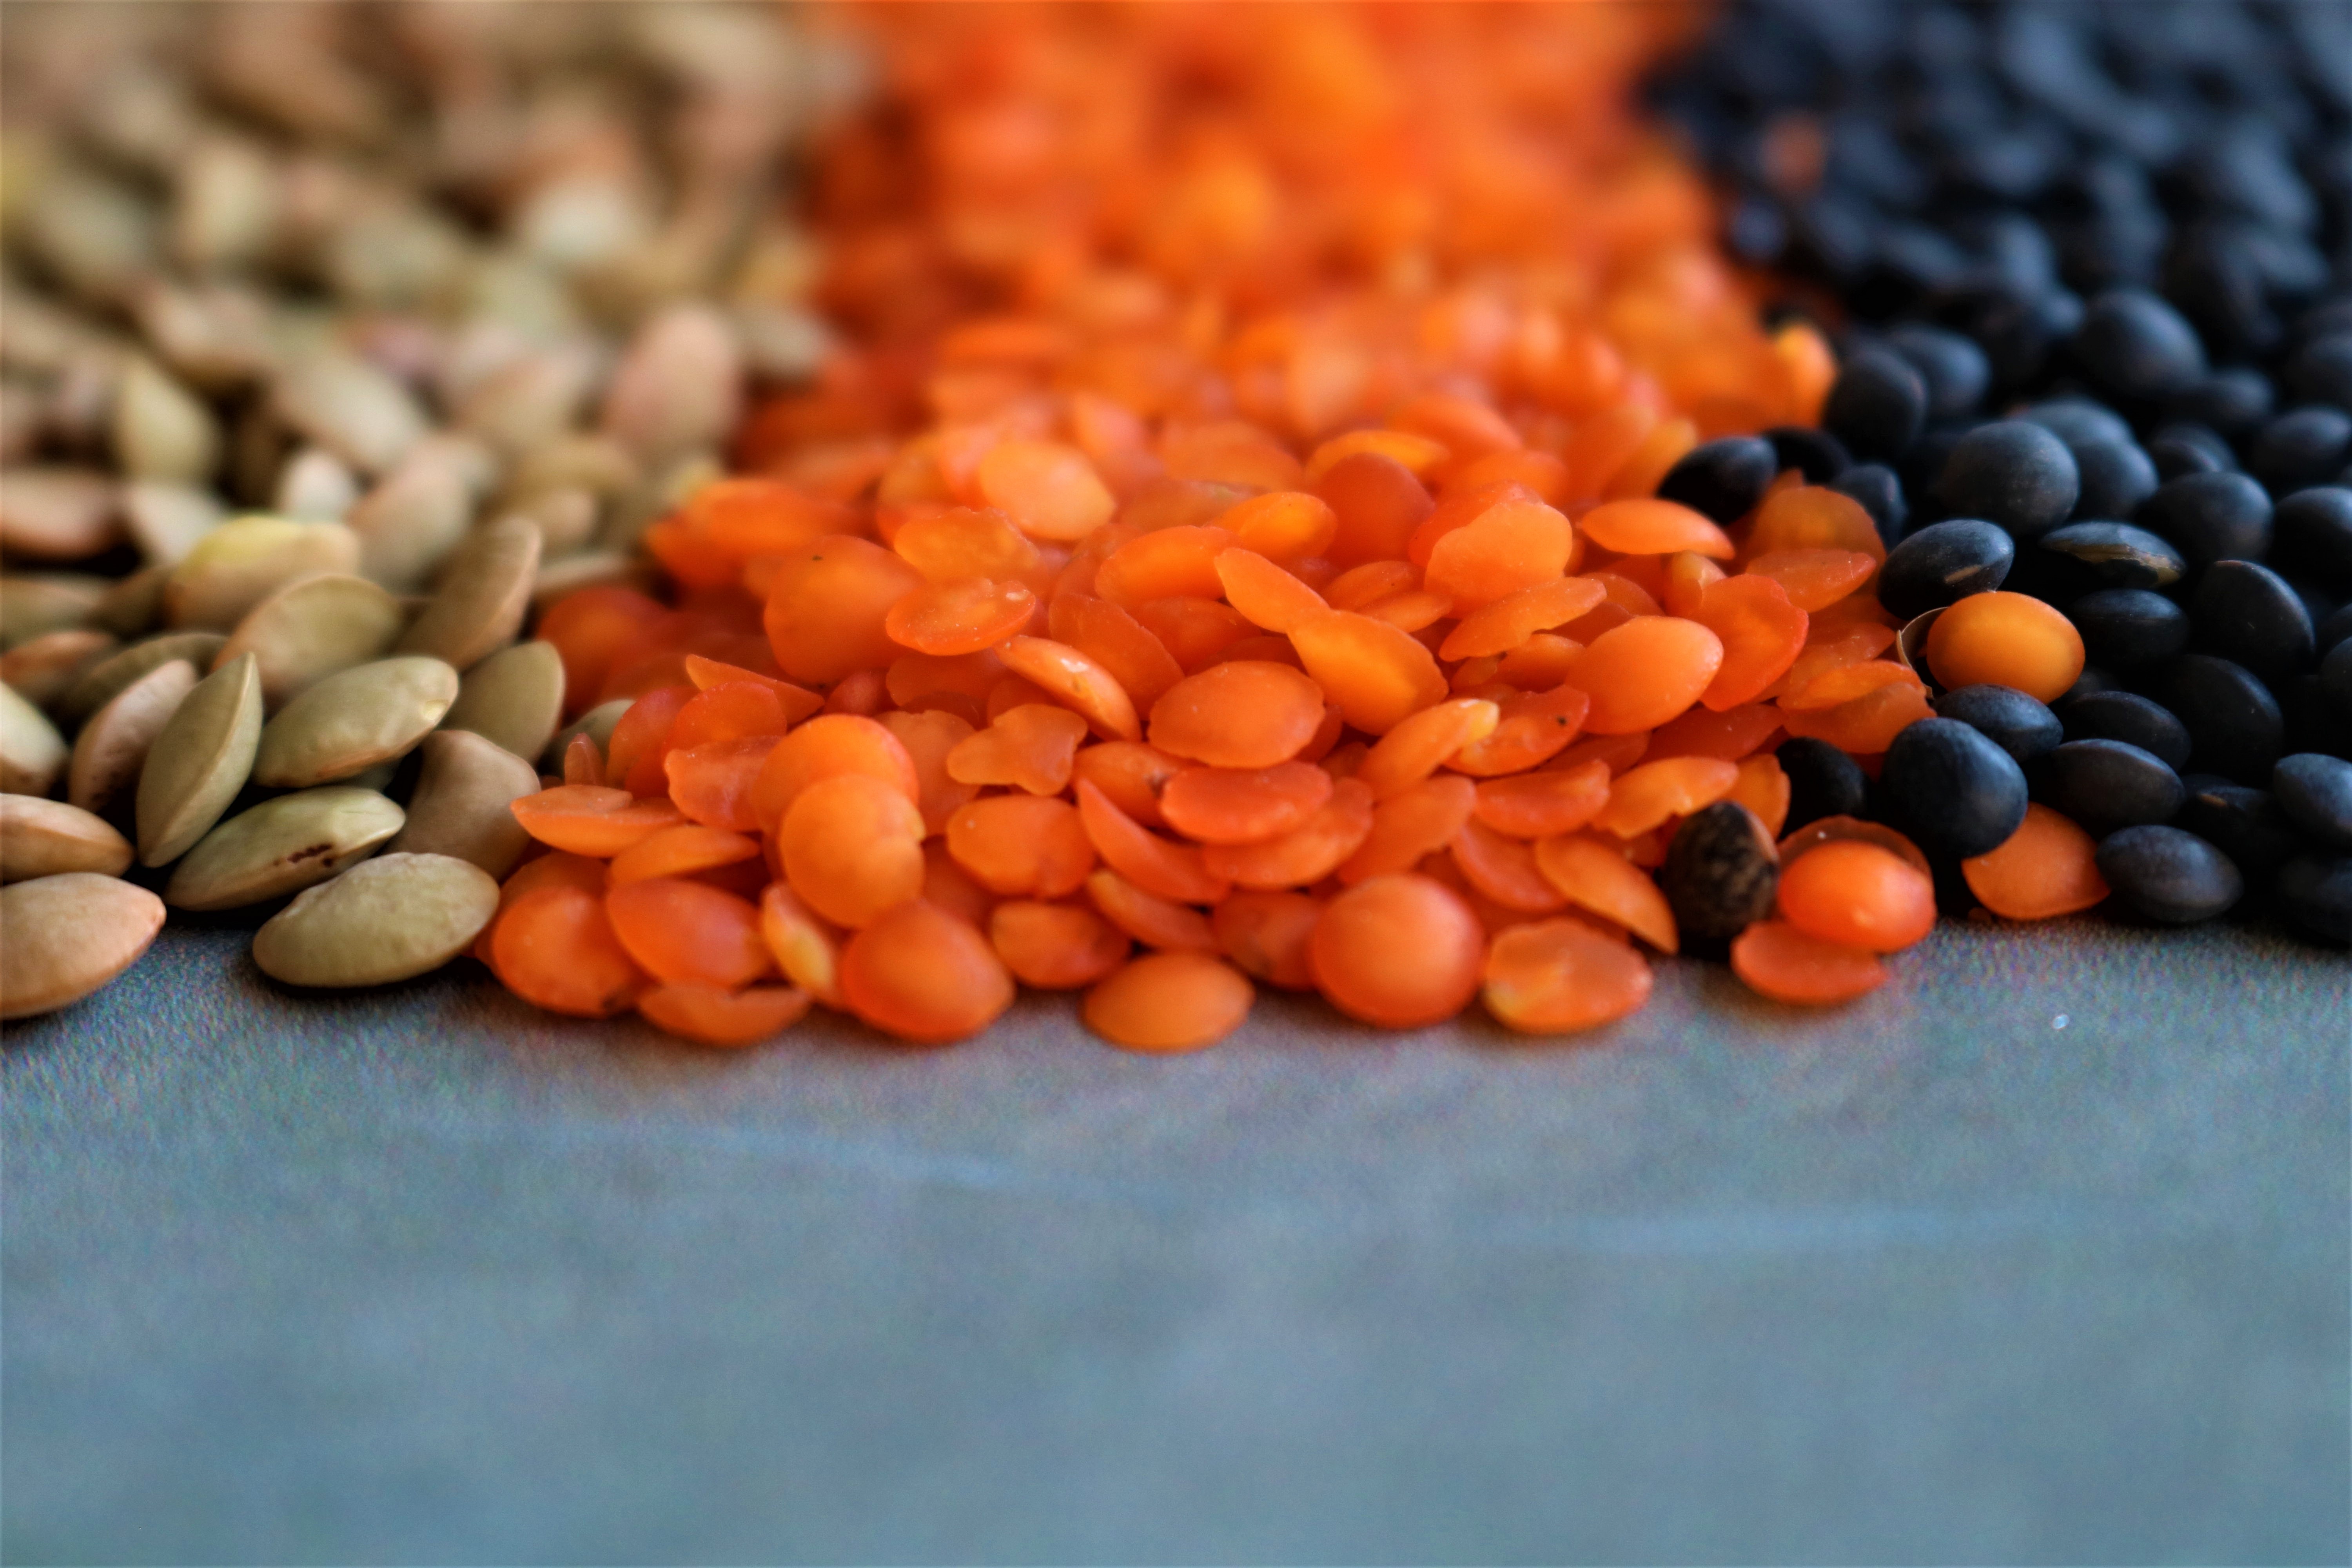
food, superfood, lentil, plant, fruit, ingredient, legume, vegetable, bean, produce, natural foods, dal, cuisine, seed, Legume family